Larry Sanders (politician)

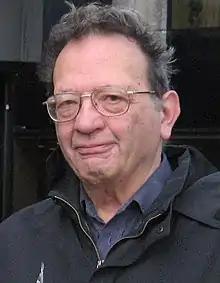
Sanders in 2008

Lawrence Sanders (born April 29, 1935) is an American-British academic, social worker, politician, and former Health and Social Care Spokesperson of the Green Party of England and Wales. He is the older brother of Bernie Sanders, United States Senator from Vermont and two-time U.S. presidential candidate.